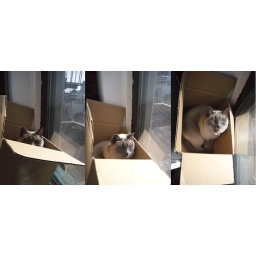
cat in the box